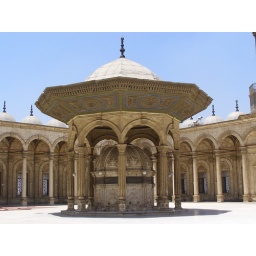
That used to be a water tower where the people used to wash themselves before entering to pray, no longer in use